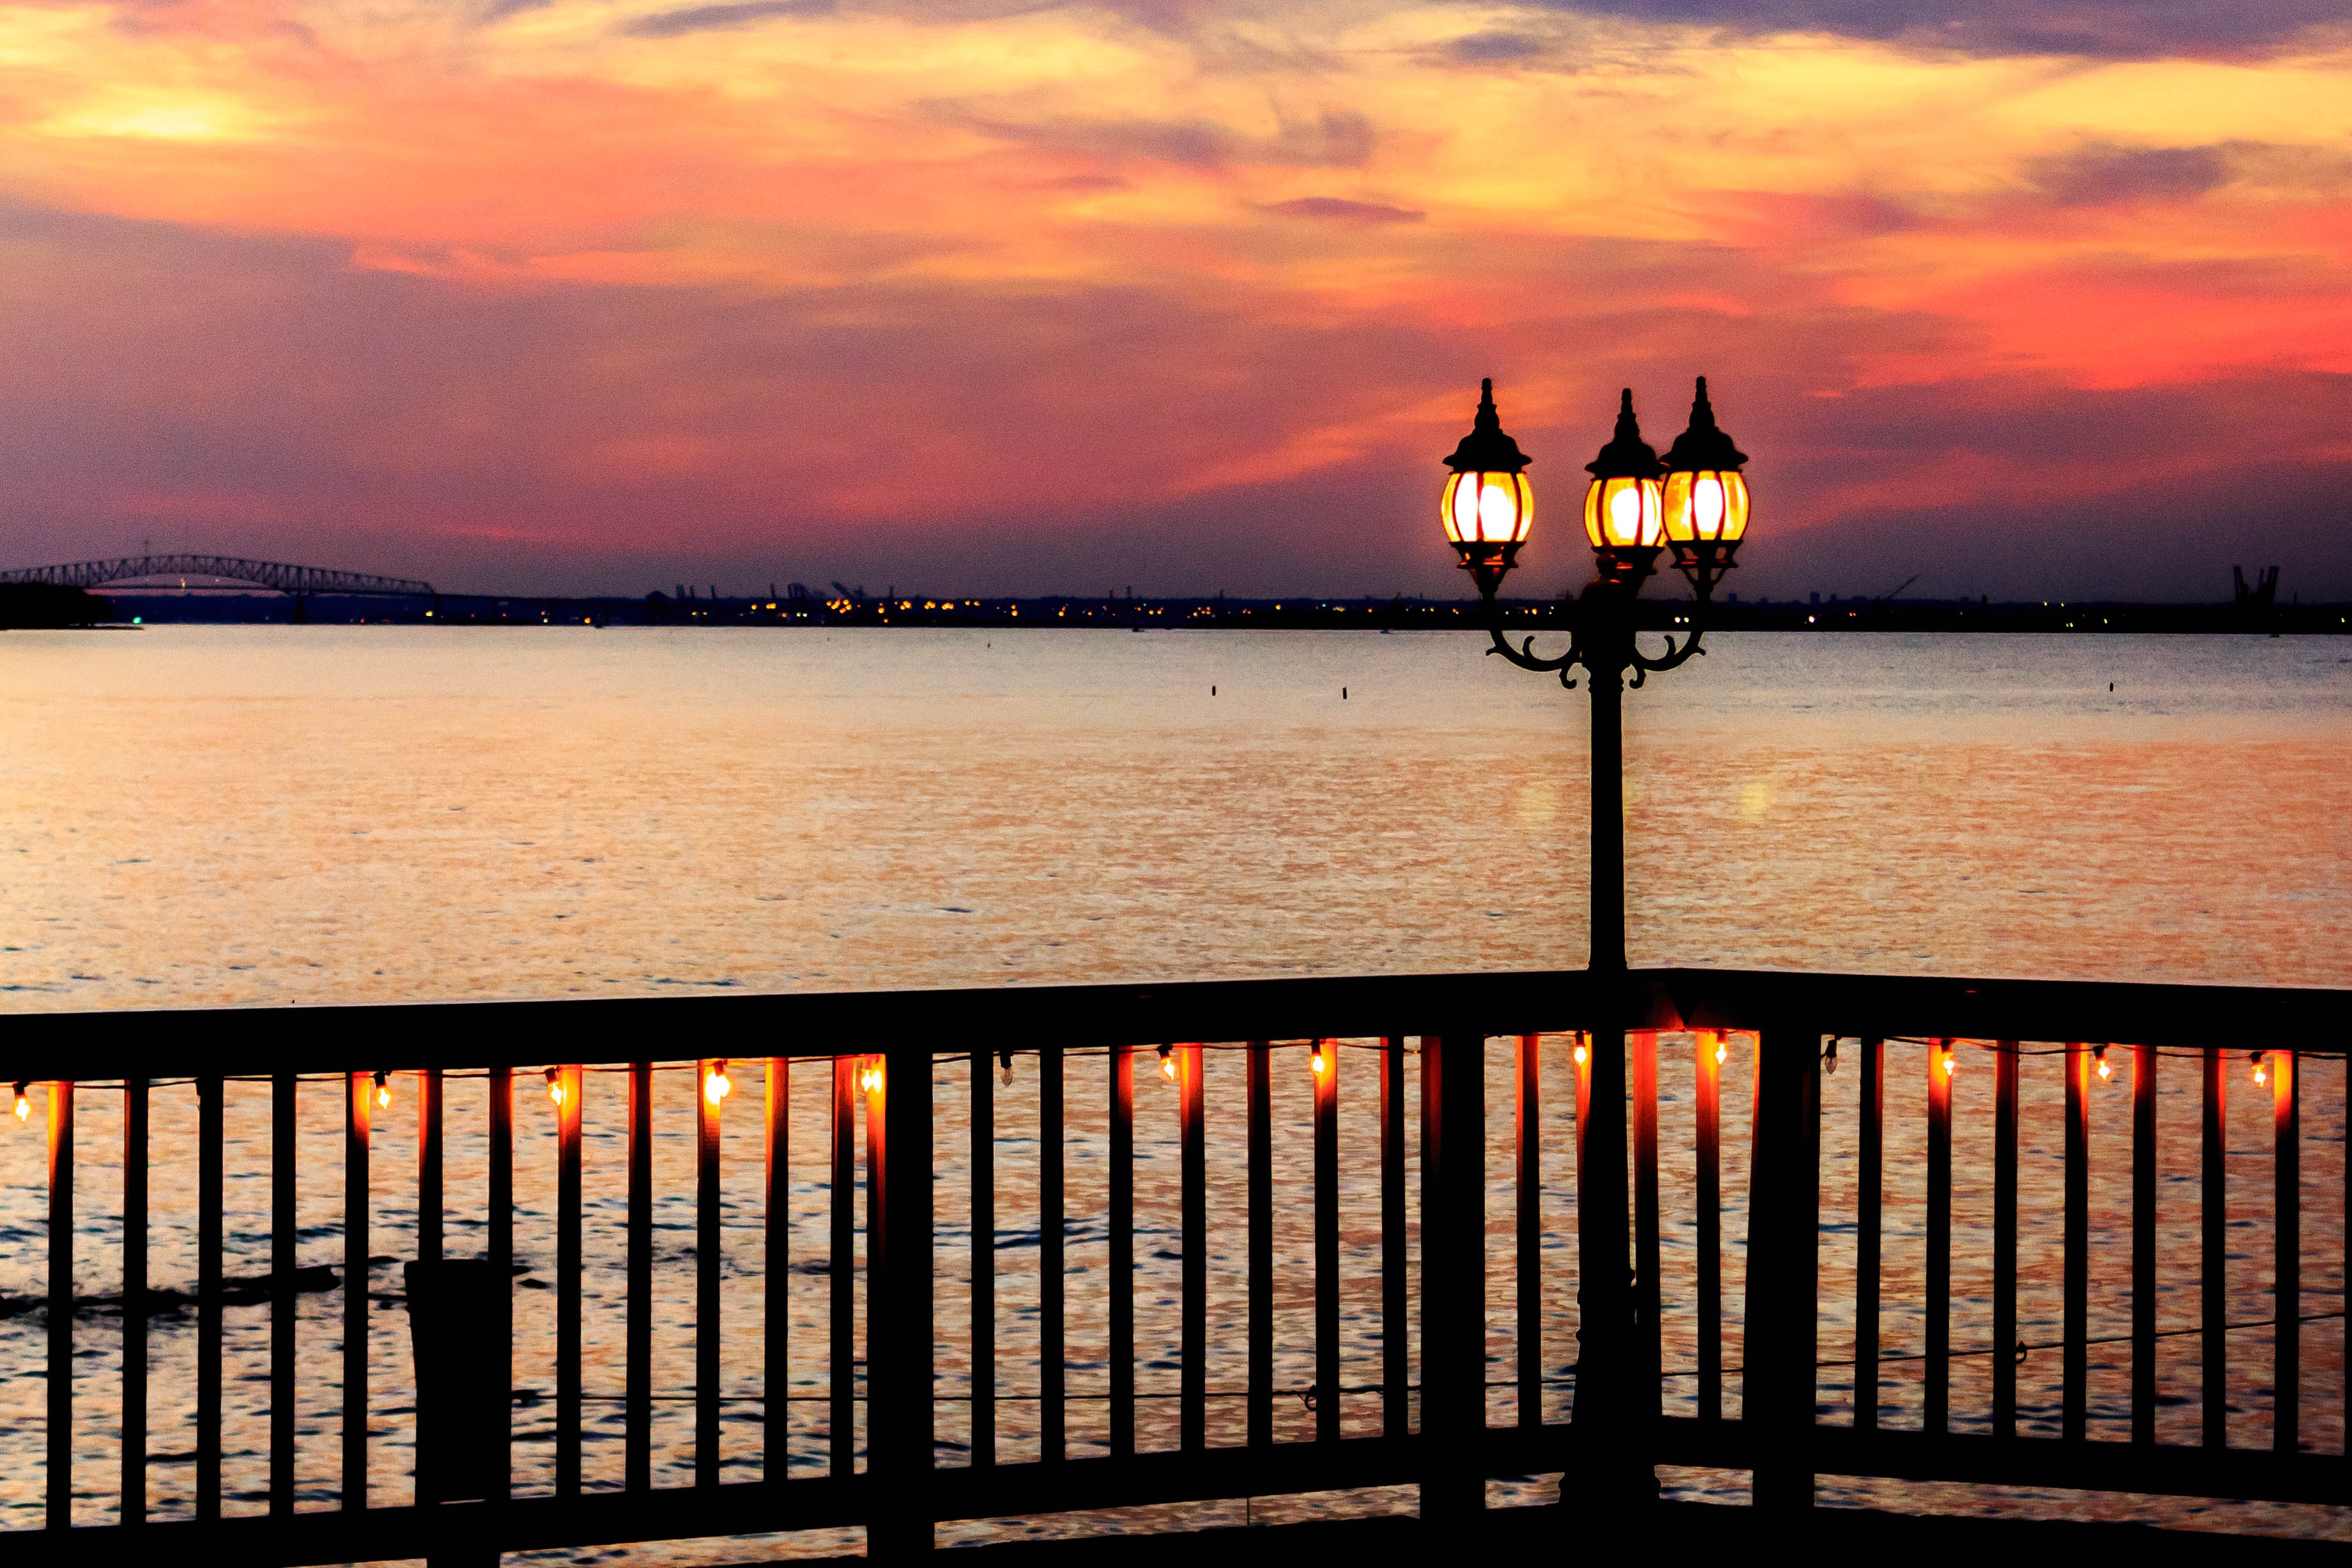
bay, light post, landscape, water, sky, travel, nature, outdoor, lamp, scenery, summer, sunset, light